Eber Simpson

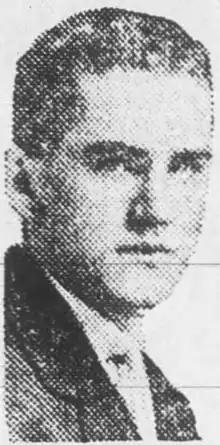

Eber Edward Simpson (July 24, 1895 – December 19, 1964) was an American football, basketball and baseball player, football coach, and physician. He attended the University of Wisconsin–Madison, where he starred in football, basketball, and baseball. He also played college football at Washington University in St. Louis, from which he earned a medical degree.